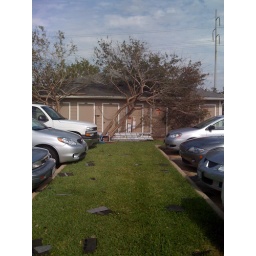
The only tree I saw that was actually against a building